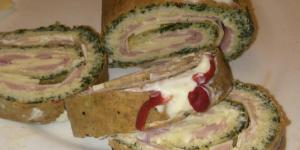
arrollado de pionono salado